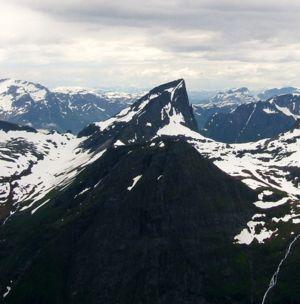
Le Jakta est un sommet des Alpes de Sunnmøre, dans le comté de Møre og Romsdal, en Norvège, culminant à 1 588 m d'altitude. Il est situé dans la kommune d'Ørsta et domine de Hjørundfjord, face au Skårasalen.